History of Syria

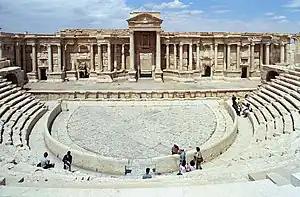
Roman Theatre at Palmyra

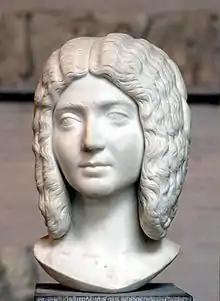
Empress Julia Domna

The Roman general Pompey the Great captured Antioch in 64 BCE, turning Syria into a Roman province and ended Armenian rule, establishing the city of Antioch as its capital.